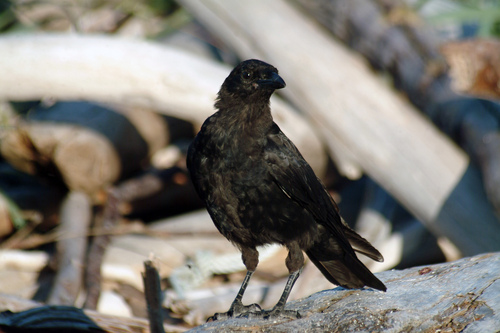
this bird is black over all, with a heavy black beak, and long dark colored tarsus and feet.
this medium sized bird is mostly black with gray spots, broad tail feathers, and a narrow broad beak.
bird has black body feathers, black breast feathers and black beaka solid black bird with narrow nape and long tail feathers
this is a black bird with long feather and brown spots on the neck and breast.
this particular bird has a black body with long black legs
this bird has wings that are black and has a thick bill
this bird has wings that are black and has a thick bill
this bird is black in color, and has a black beak.
this bird is all black including sturdy tarsi and feet, conical bill and eyes.
Species: American Crow